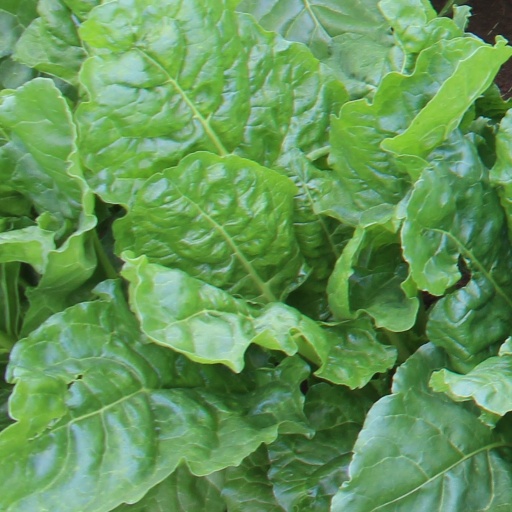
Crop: sugar beet